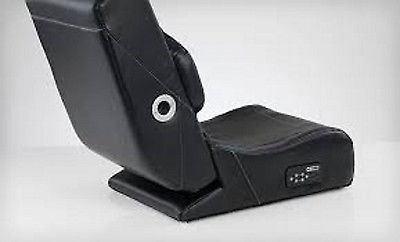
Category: chair